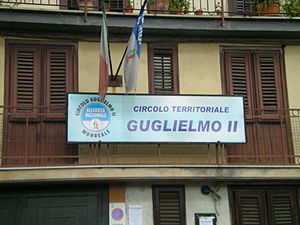
Alleanza Nazionale
Partiets logo på hus i Italien
Alleanza Nazionale var et højreorienteret og nationalkonservativt parti i Italien. Partiet eksisterede fra 1994 til 2009.